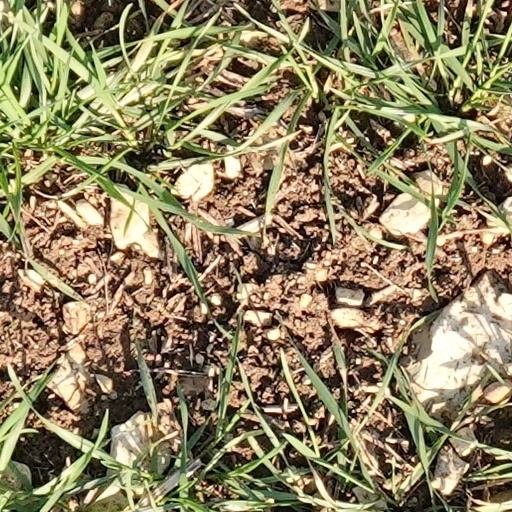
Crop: wheat